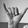
ASL letter: Y